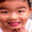
Label: boy